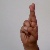
The image shows a hand gesture representing the letter 'R' in Indian Sign Language.